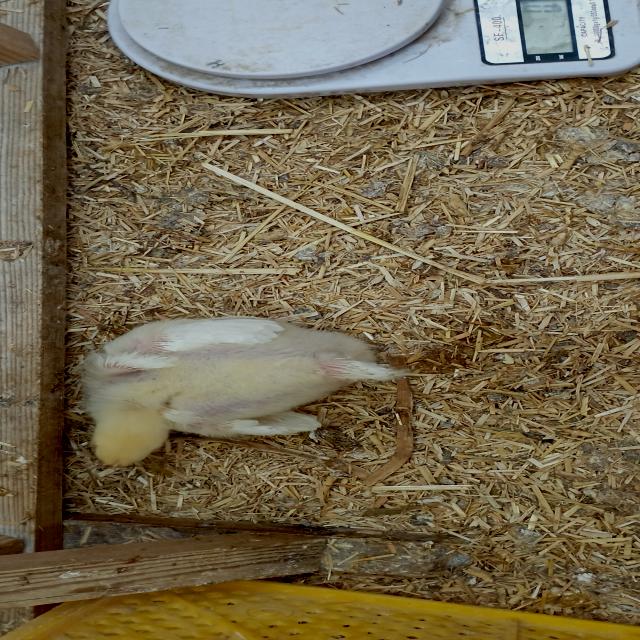
Weight: 371 g